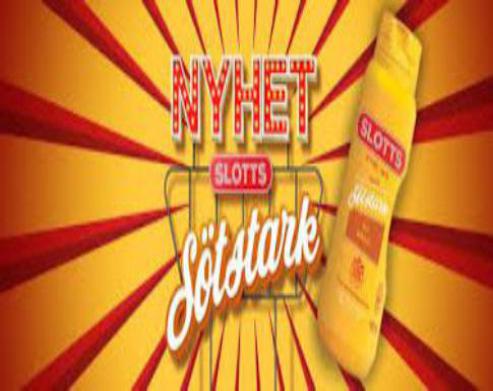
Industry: Food